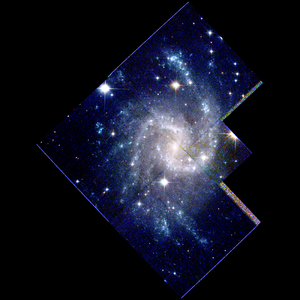
NGC 2283 est une galaxie spirale barrée située dans la constellation du Grand Chien à environ 38 millions d'années-lumière de la Voie lactée, ce qui est relativement rapprochée du Groupe local. Elle a été découverte par l'astronome germano-britannique William Herschel en 1785.